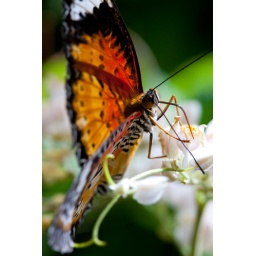
A butterfly sipping nectar from a flower in Penange butterfly park.